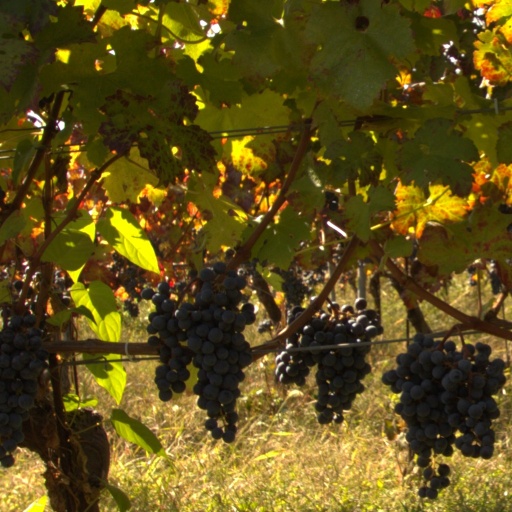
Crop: grape